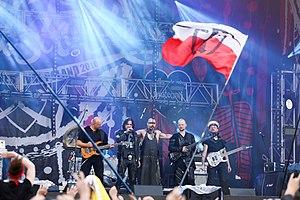
Oberschlesien au Przystanek Woodstock de 2016.